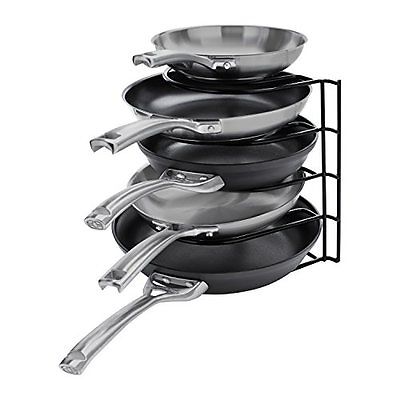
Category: cabinet